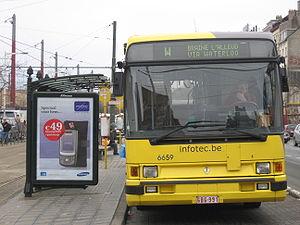
La gare de Bruxelles-Midi, plus communément appelée Gare du Midi, est une des trois grandes gares ferroviaires de Bruxelles, située sur le territoire de la commune bruxelloise de Saint-Gilles.